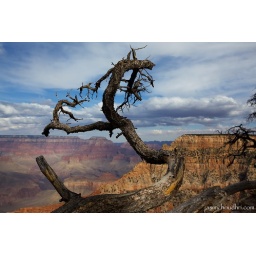
a tree leaning towards the canyon along the east rim trail in grand canyon national park...